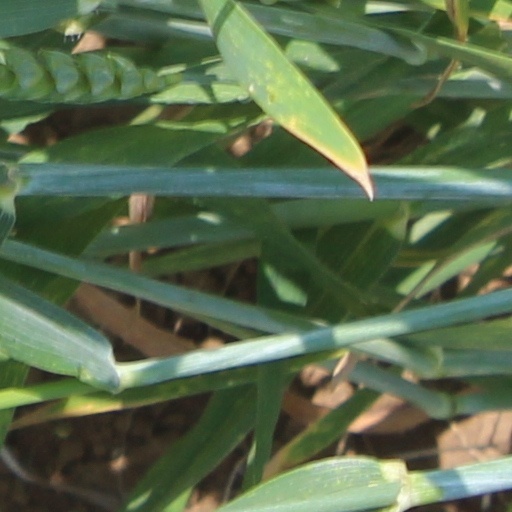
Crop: wheat